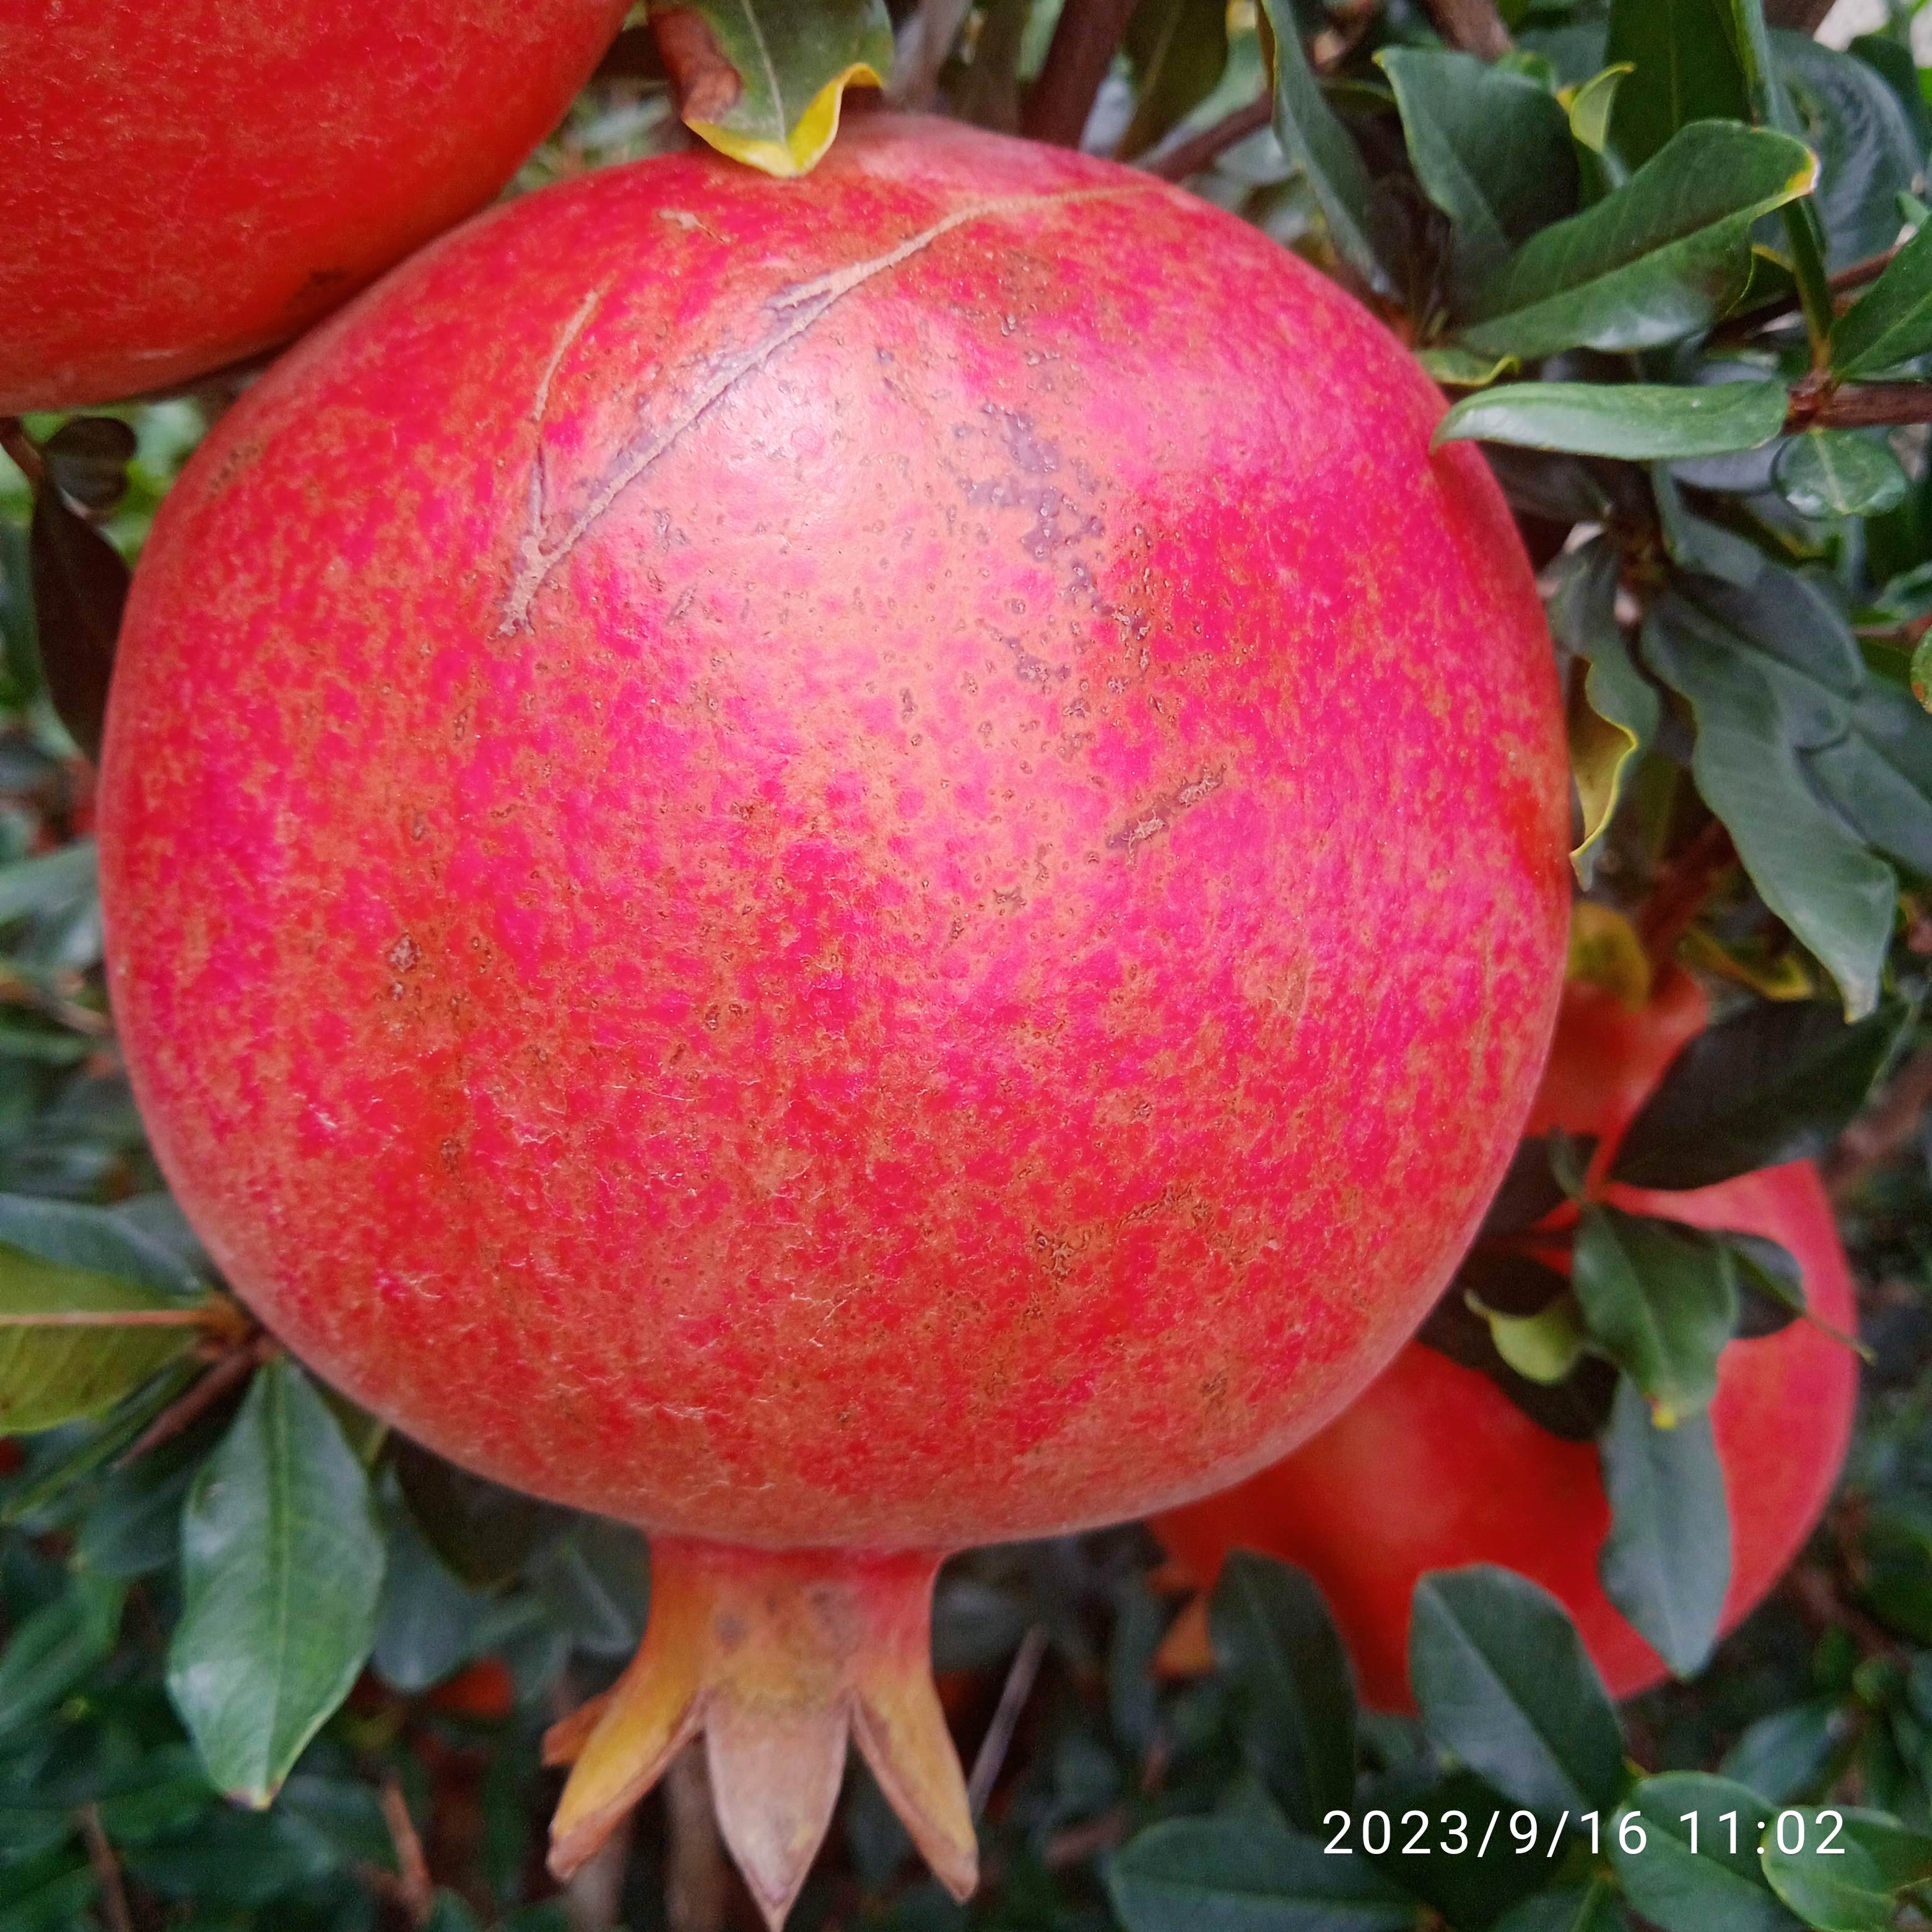
Label: Healthy